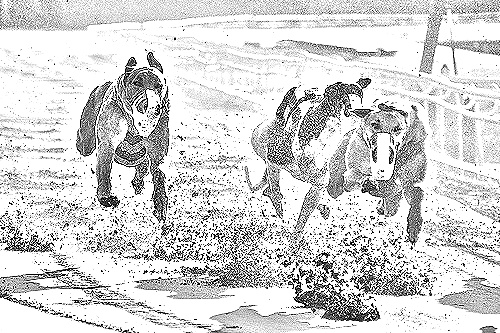
Portrait style: Sketch Portrait